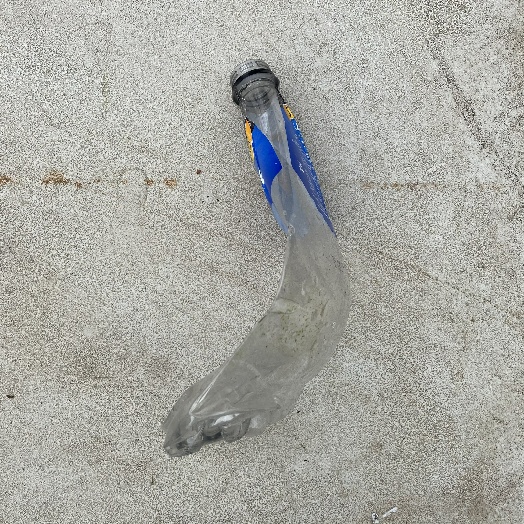
Label: Plastic